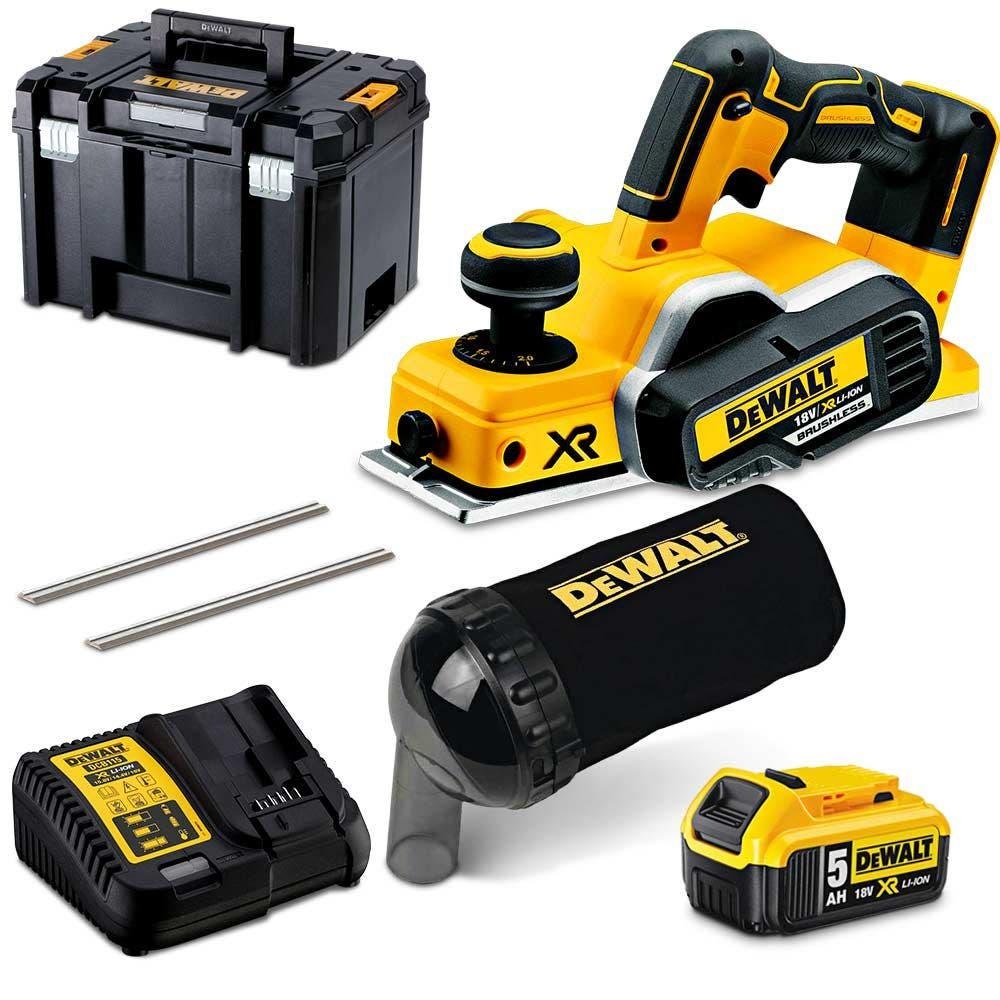
DEWALT 18V XR Brushless 1 x 5.0Ah Planer Kit DCP580P2-XE
- Powerful brushless motor provides smooth planing performance combined with extended runtime - Lightweight, compact and ergonomic design for comfortable use in all orientations - Large twin blade drum with TCT blades for high quality surface finish - On-board blade storage and Torx key enable fast blade change and minimise downtime - Large front and rear shoe for improved stability - Compatible with AirLock dust extraction system Specifications: - Battery chemistry: XR Li-Ion - Rebating Depth: 9.0 mm - Planer Width: 82 mm - Shoe Length: 295 mm - Drum Diameter: 48 mm - Hand/Arm Vibration: - Uncertainty K 1 (Vibration): 1.5 m/s² - Sound Pressure: 88 dB(A) - Sound Pressure Uncertainty: 3 dB(A) - Sound Power: 99 dB(A) - Sound Power Uncertainty: 3 dB(A) Kit includes: - 2 x DCB184 5.0Ah batteries - Multi-voltage XR charger - Tungsten carbide tipped reversible blades - Hex wrench - Torx key - Guide fence - Blade alignment plate - DWV9390 dust bag - Heavy-duty TSTAK kitbox Part No: DCP580P2-XE Brand: Dewalt Barcode: 5035048616291 Warranty: 3 Year Net Weight (kg): 3.1 Product Length (mm): 370 Product Width (mm): 440 Product Height (mm): 301 Corded / Cordless: Cordless No Load Speed (RPM): 15,000 Voltage: 18V Batteries Supplied: 2x5.0Ah Battery Capacity: 5.0Ah Battery Type: Lithium-Ion Max Cut Depth (mm): 2.0
Brand: Dewalt
Category: Hardware > Tools > Planers > Handheld Planers